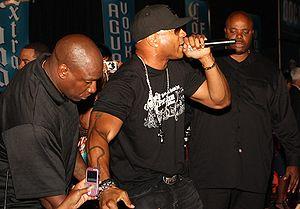
Frederick James Todd Smith III, dit LL Cool J, né le 15 janvier 1960 dans le Queens, à New York, est un rappeur et acteur américain.